Homophony

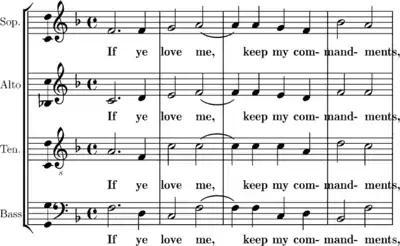
Homophony in Tallis' "If Ye Love Me", composed in 1549. The soprano sings the melody (the primary line) while the lower voices fill out the harmony (as supporting lines). The rhythmic unison in all the parts makes this passage an example of homorhythm.File:If ye love me.ogg

In music, homophony (Greek: , "homóphōnos", from , "homós", "same" and , "phōnē", "sound, tone") is a texture in which a primary part is supported by one or more additional strands that provide the harmony. One melody predominates while the other parts play either single notes or an elaborate accompaniment. This differentiation of roles contrasts with equal-voice polyphony (in which similar lines move with rhythmic and melodic independence to form an even texture) and monophony (in which all parts move in unison or octaves). Historically, homophony and its differentiated roles for parts emerged in tandem with tonality, which gave distinct harmonic functions to the soprano, bass, and inner voices.